Perestroika

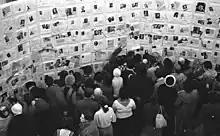
"Wall of Sorrow" at the first exhibition of the victims of Stalinism in Moscow, 19 November 1988

One of the final important measures taken on the continuation of the movement was a report from the central committee meeting of the CPSU titled "On Reorganization and the Party's Personnel Policy". Gorbachev emphasized the need of a faster political personnel turnover and of a policy of democratization that opened the political elections to multiple candidates and to non-party members.